5th Infantry Division (United Kingdom)

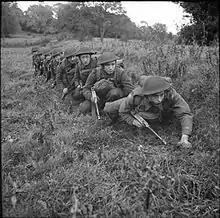
An infantry section of the 6th Battalion, Seaforth Highlanders, creep forward during exercises at Crum Castle in County Fermanagh, Northern Ireland, November 1941.

Upon the outbreak of the Second World War, in September 1939, the 5th Infantry Division was a Regular Army formation, commanded by Major-General Harold Franklyn, who had been in command since 1938. The division was based at Catterick under Northern Command. Both of its infantry brigades (the 13th and 15th) went to France to join the rest of the British Expeditionary Force (BEF) in early October 1939 as independent infantry brigades, but the divisional Headquarters crossed to France on 19 December 1939, coming under the command of Lieutenant-General Alan Brooke's II Corps from 23 December. By the new year of 1940 the division was reformed with three infantry brigades –the 13th, 15th and 17th, all commanded by men who would achieve high rank in the next few years.